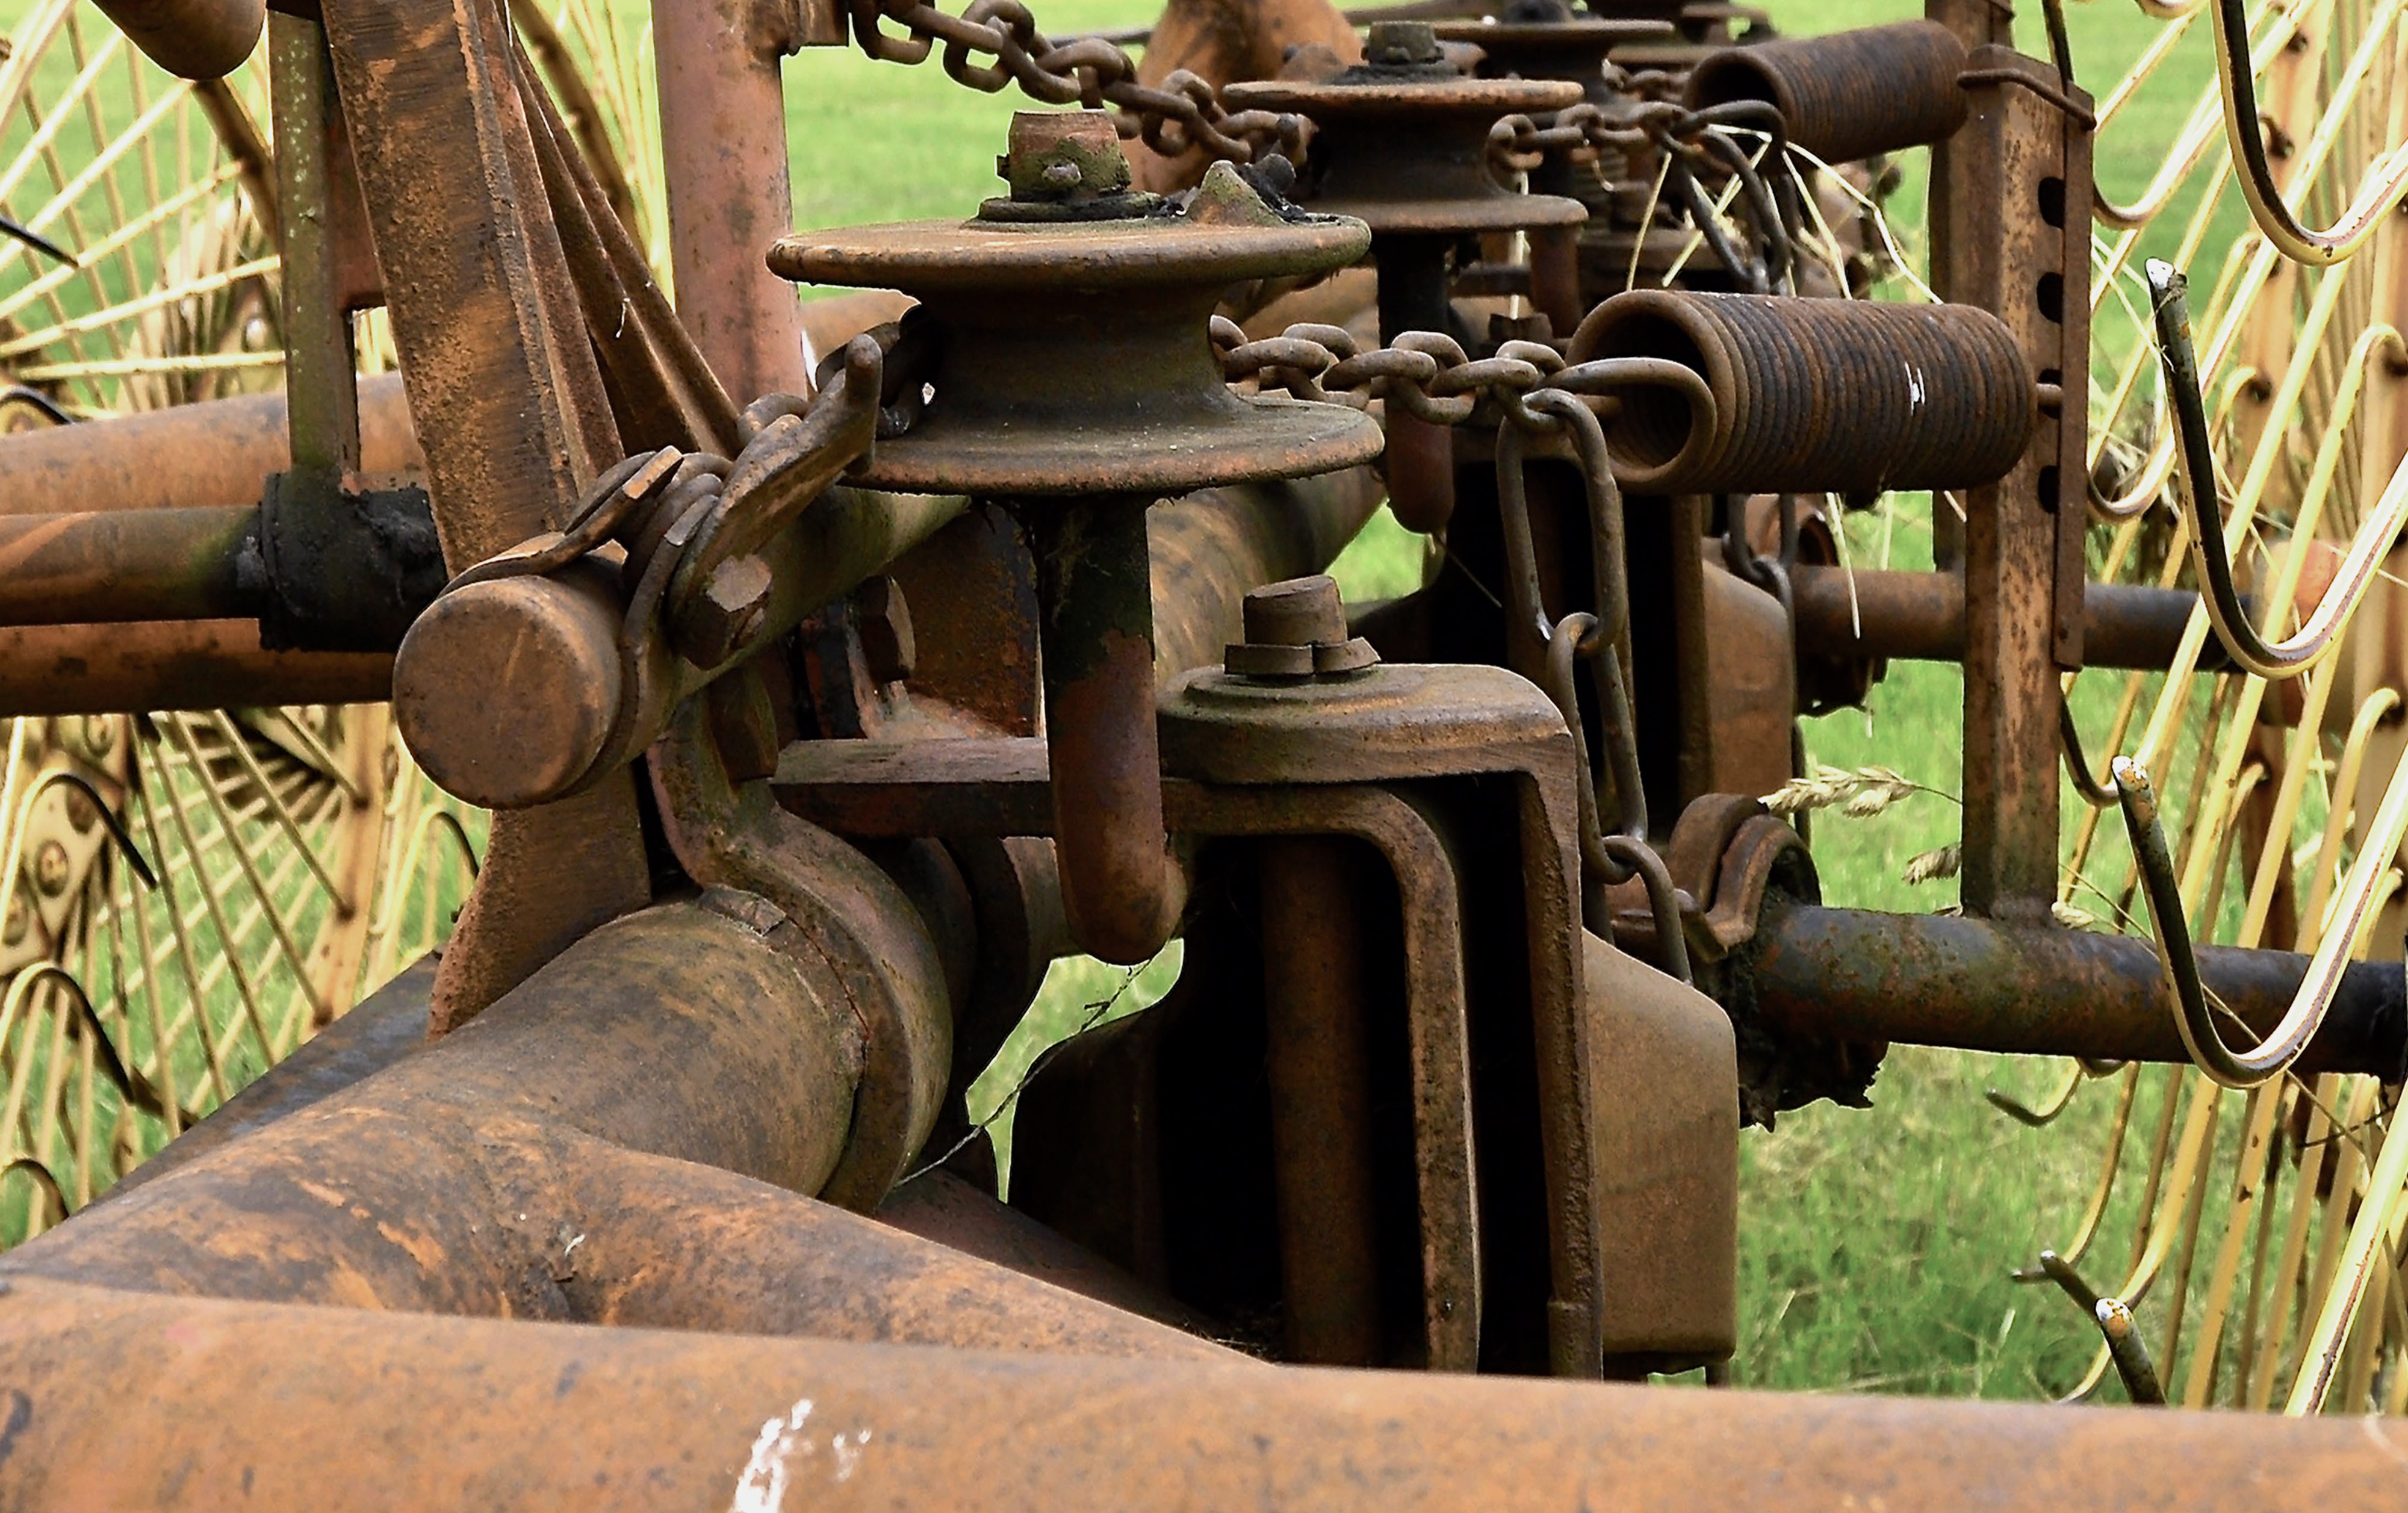
wood, technology, military, vehicle, gear, drive, agriculture, close, screw, design, rusty, stock, graphic, steam engine, cannon, detail, obsolete, ailing, fixing, agricultural machine, hay tedders